Flora Fountain

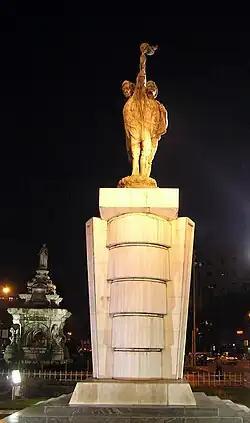
The Hutatma memorial with the Flora Fountain, in the background

From the time the Flora Fountain was built in 1864 and until 1960, the chowk (square) where five streets meet (hence, also known as the Piccadilly Circus of Mumbai) and the fountain stands now, was named as the Flora Fountain area. But in 1960, to commemorate the people who laid their lives in the turbulent birth of Maharashtra State at the square, it was renamed as the Hutatma Chowk with a stone statue bearing a pair of torch-holding patriots. The Flora Fountain, surrounded by the British Victorian era heritage buildings, is very much part of the chowk and has been declared a heritage structure and it continues to charm visitors with its beauty and with its spray of water. It sits well alongside the Hutatma statue which adorns the chowk. (Picture depicts the two structures). It was the decision of the Maharashtra Legislative Assembly that recommended to the Government "to take necessary steps to erect as early as possible a memorial at Flora Fountain in Bombay in commemoration of the sacrifices of the persons who died on the police firing at Flora Fountain in Bombay in the month of November 1955."